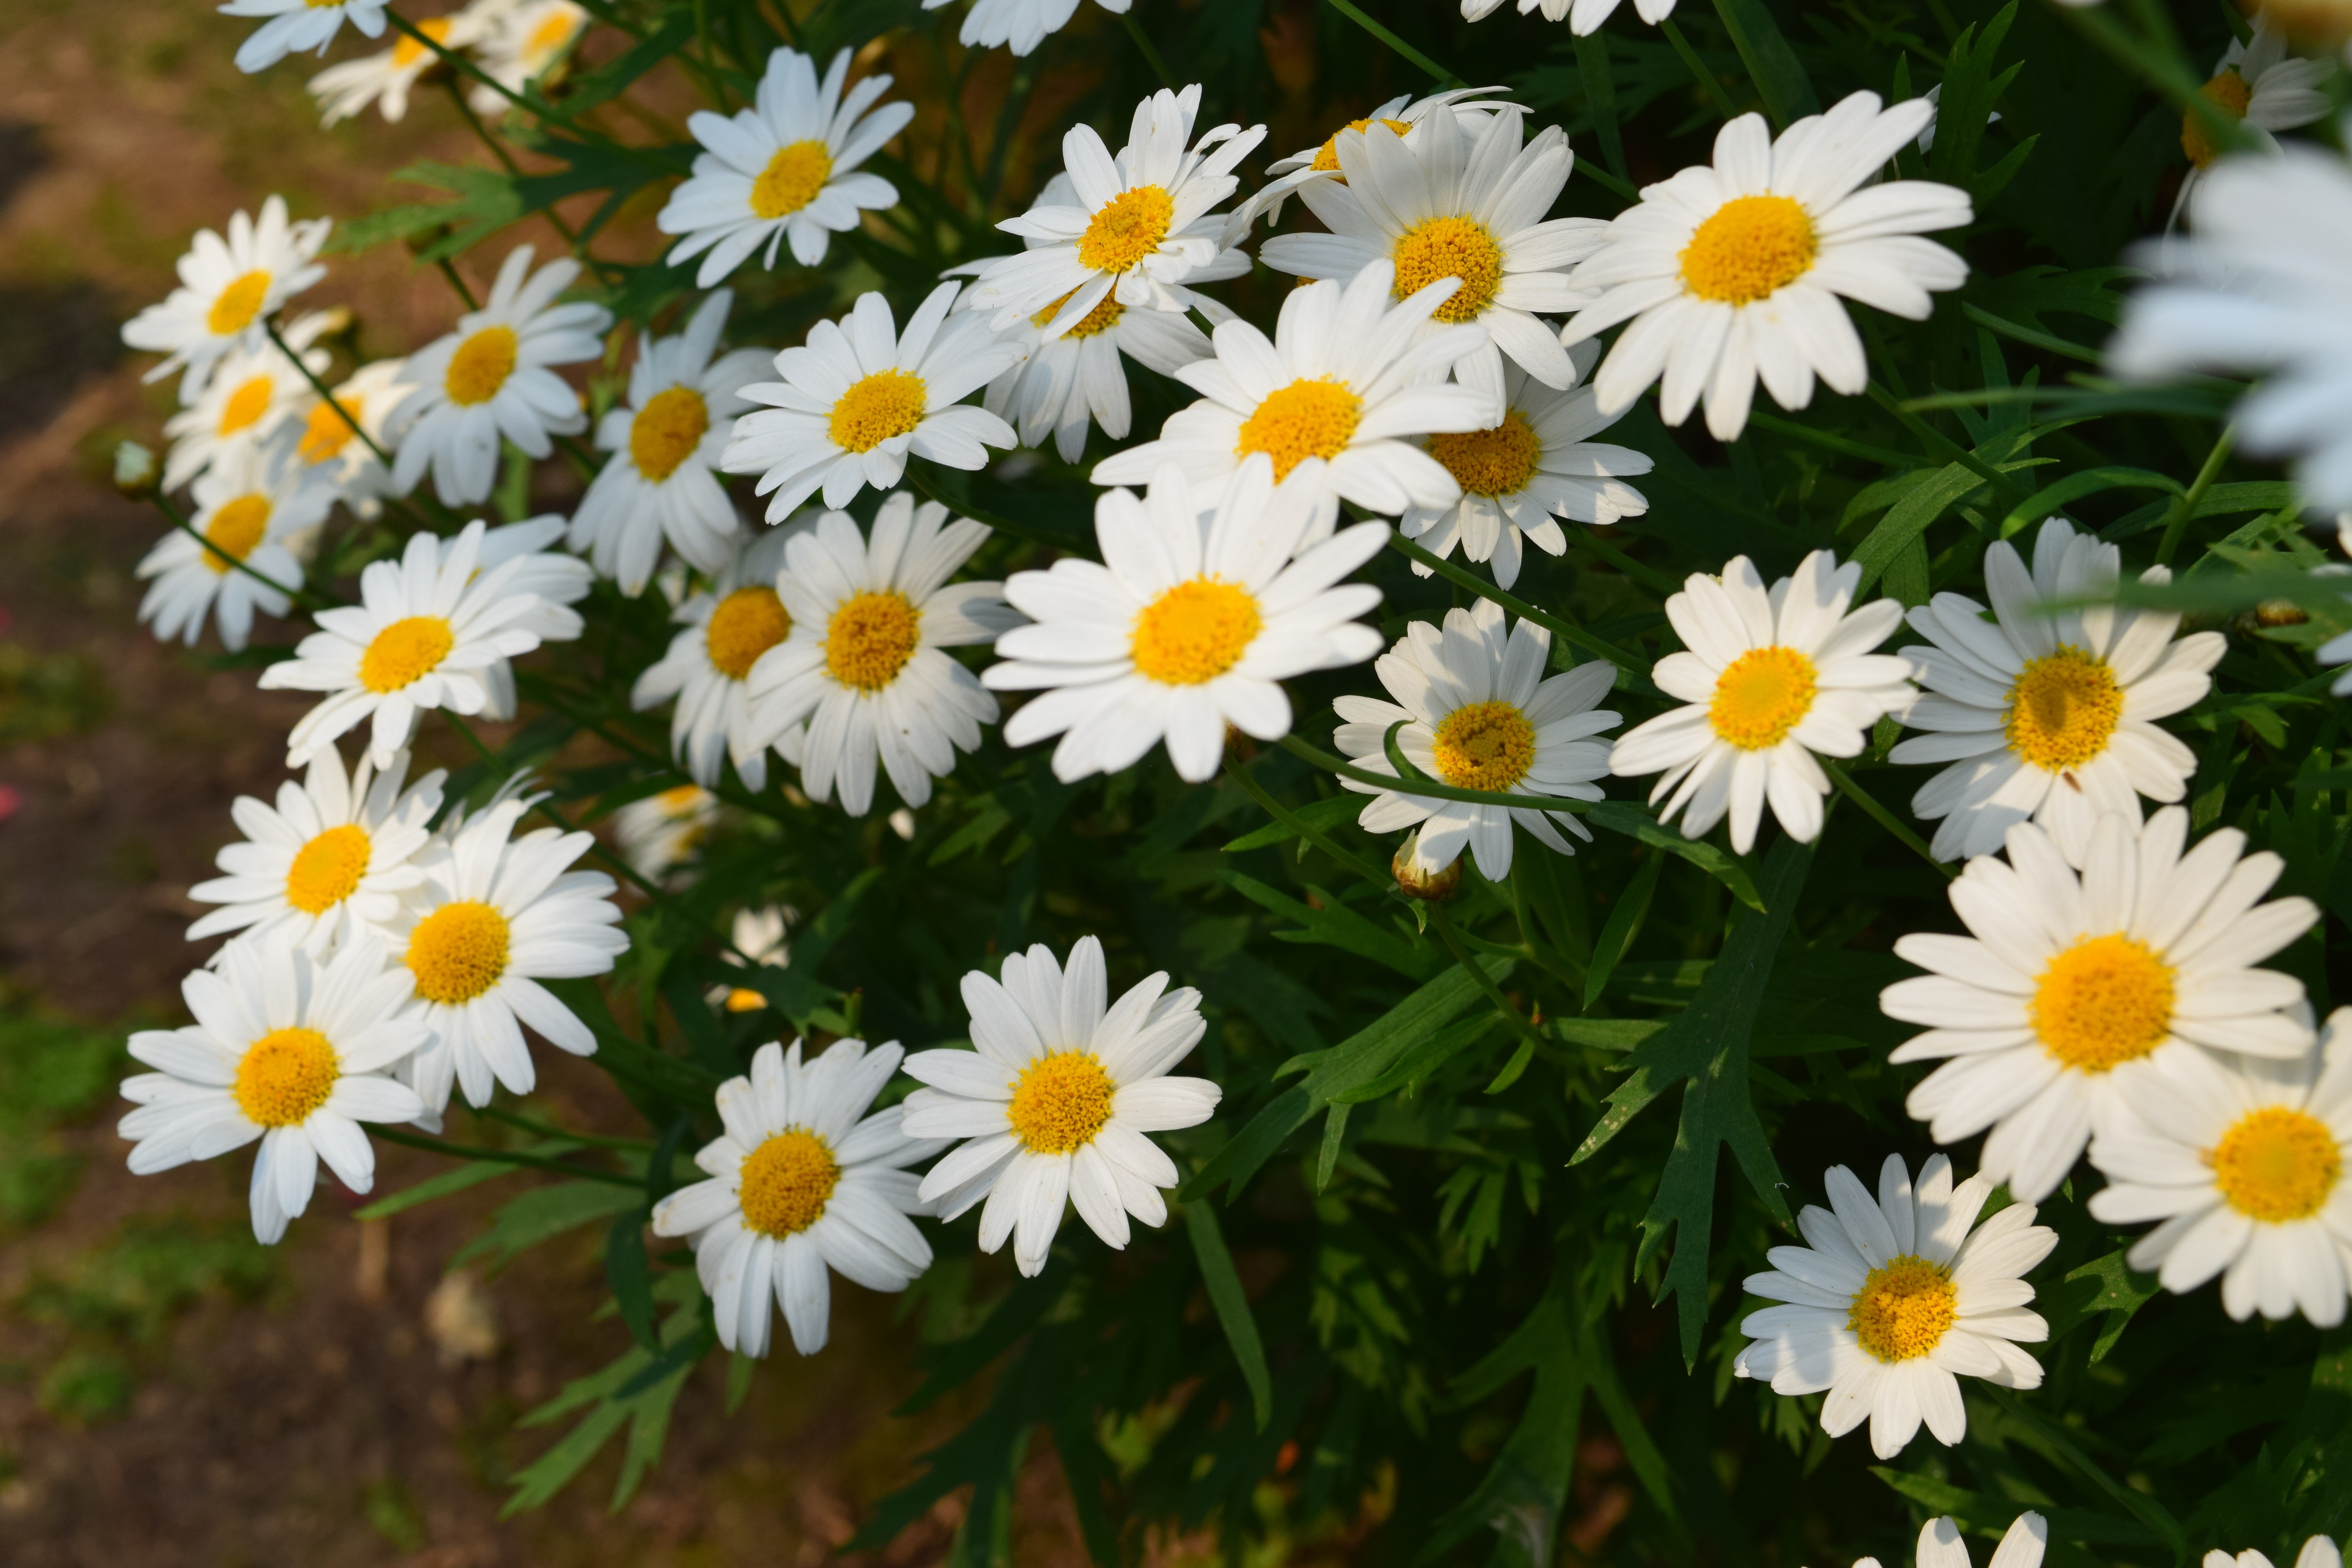
plant, meadow, flower, petal, daisy, herb, botany, flora, wildflower, white flowers, small flowers, flowering plant, daisy family, small white flowers, oxeye daisy, annual plant, land plant, chamaemelum nobile, marguerite daisy, tanacetum parthenium, chrysanths